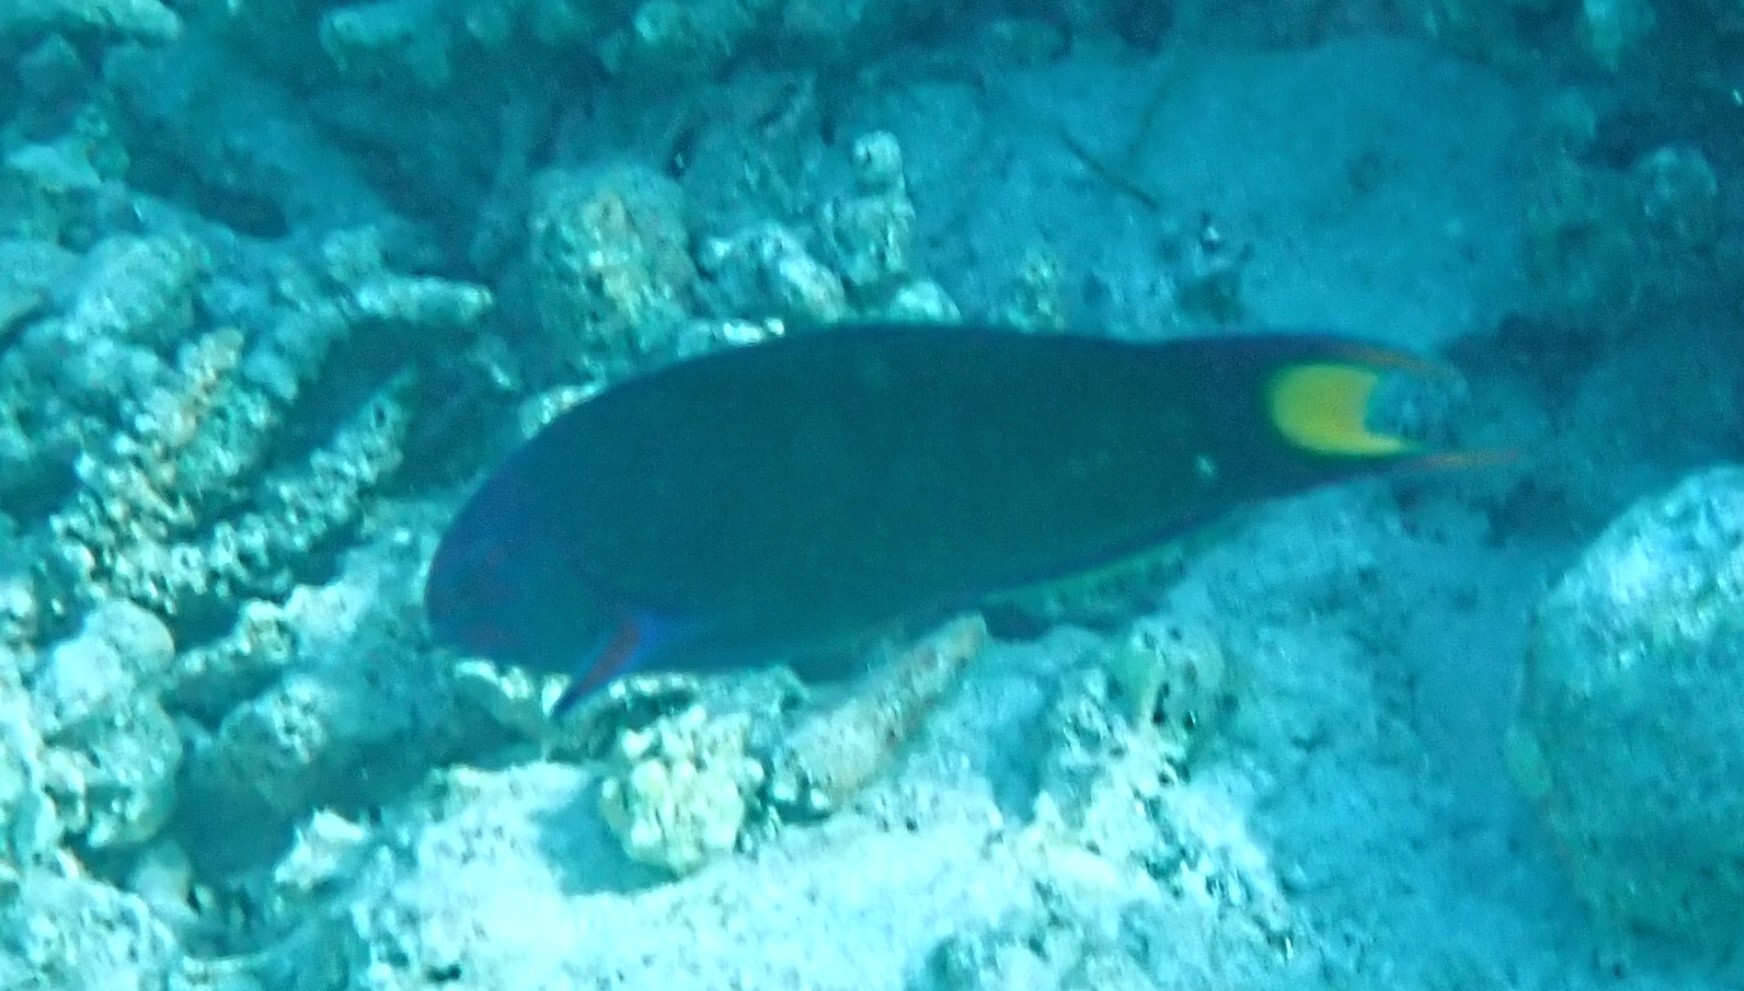
Thalassoma lunare (Moon Wrasse)